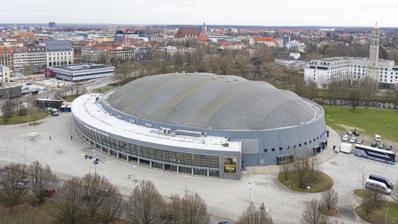
Building: Volkswagen Halle
Country: Germany
Year built: 2000
Volkswagen Halle Braunschweig Location Europaplatz 1 38100 Braunschweig , Niedersachsen , Germany Owner Stadthalle Braunschweig Betriebsgesellschaft mbH Capacity 6,600 (Basketball) 7,000 (Arena events) 8,000 (Concerts) Construction Built September 20, 1999 Opened September 20, 2000 Architect KSP Engel und Zimmermann , Braunschweig Tenants Basketball Löwen Braunschweig (2000–present) Volkswagen Halle is an indoor sporting arena located in Braunschweig , Germany . The capacity of the arena is 8,000 people. It is currently home to the Basketball Löwen Braunschweig basketball team. Sports Volkswagen Halle in 2005. Aside from serving as the home venue of the Basketball Löwen (formerly New Yorker Phantoms) Basketball Bundesliga team, several other sporting events have been hosted in the arena. Those include four editions (2001–2003 and 2005) of the BEKO Supercup , an annual international basketball exhibition tournament organized by the German Basketball Federation , the annual international equestrian tournament Löwen Classics , three editions (2003–2005) of the Handball-Bundesliga All-Star Game as well as the annual pre-season-tournament Handball-Bundesliga-Cup , tennis Davis Cup matches ( 2001 and 2008 ), indoor soccer tournaments and boxing . In October 2007, World Wrestling Entertainment hosted an event as part of the WWE Raw Survivor Series Tour at the arena. Other uses The arena also serves as a concert venue. Artists that have performed at the Volkswagen Halle include a-ha , Alice Cooper , Deep Purple , Die Ärzte , Die Fantastischen Vier , Dio , Bob Dylan , David Garrett , Nena , Ozzy Osbourne , and Status Quo . From 2001 to 2009, and again since 2013, the annual finals of the international breakdance competition Battle of the Year have been held at the Volkswagen Halle. References